1953 24 Hours of Le Mans

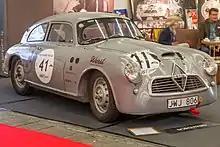
Borgward Hansa RS 1500, driven by Poch and Mouche

Without Mercedes-Benz, German representation fell to works teams from Borgward (here for the first and only time) and Porsche, both in the medium S-1500 class. Porsche stepped up from the S-1100 class with a new, purpose-designed race car, the 550 Coupé and its flat-four 1488cc engine, making only 78 bhp but a top speed of nearly 200 km/h. There were also a pair of the smaller 356 SL in the S-1100 class.